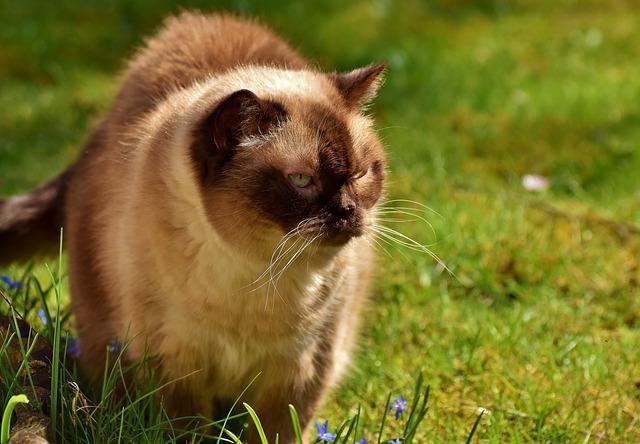
cat